Arterial roads in metropolitan Phoenix

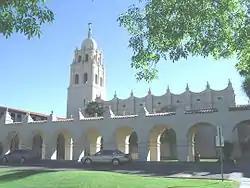
The Brophy College Chapel

The arterial section of Central Avenue is from South Mountain Park to North Mountain in Phoenix. North of North Mountain, it continues as a series of interrupted collector and local streets. The Central Avenue Corridor, roughly from Camelback Road to McDowell Road, is one of Phoenix's most heavily trafficked stretches of roadway. The Central Avenue Corridor bisects the area known as Midtown, Phoenix, a collection of neighborhoods north of Downtown and south of the North-Central and Sunnyslope areas.